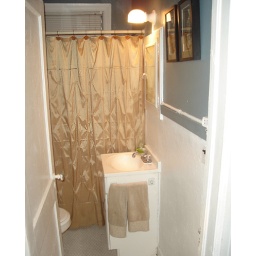
Original tile, vanity with storage underneath, medicine cabinet, storage cabinet above toilet, large bathtub